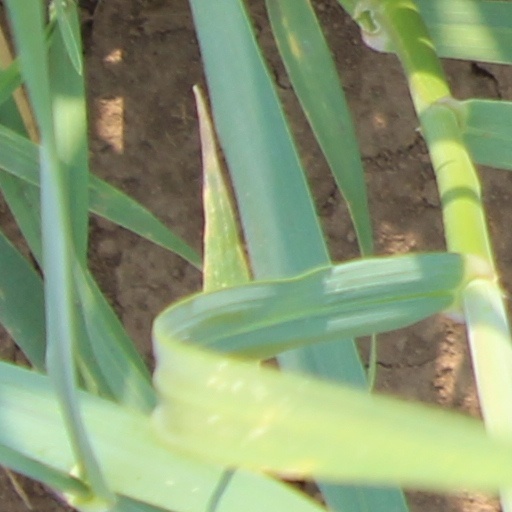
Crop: wheat